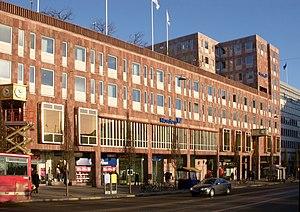
Le redéveloppement de Norrmalm est un vaste projet de redéveloppement urbain qui fut mis en œuvre dans le sud du quartier de Norrmalm au centre-ville de Stockholm en Suède. La décision de principe fut prise en 1945 et les travaux qui eurent lieu dans les années 1950, 60 et 70 aboutirent au remplacement de l'ancien quartier de Klara par la moderne Stockholms city, tandis que la construction du métro fut facilitée.
Nordea Bank est un groupe bancaire basé à Helsinki et présent dans les pays nordiques. Sampo Group Oyj, groupe financier finlandais, est son principal actionnaire.
La maison PK est un immeuble du quartier de Norrmalm au centre-ville de Stockholm en Suède. Construit entre 1971 et 1974 sur des plans du cabinet d'architectes Backström & Reinius, le bâtiment abrite des bureaux et des commerces. Il s'agit à l'origine du siège de la banque Sveriges Kreditbank, qui prend après une fusion en 1974 le nom de Post- och Kreditbanken, d'où le nom de maison PK. Aujourd'hui, le bâtiment abrite principalement le siège de la banque suédoise Nordea.